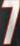
Number: 7